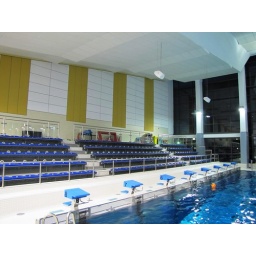
Elbe-Schwimmhalle is a modern water sports stadium in Magdeburg, named after river Elbe meandering through the city.